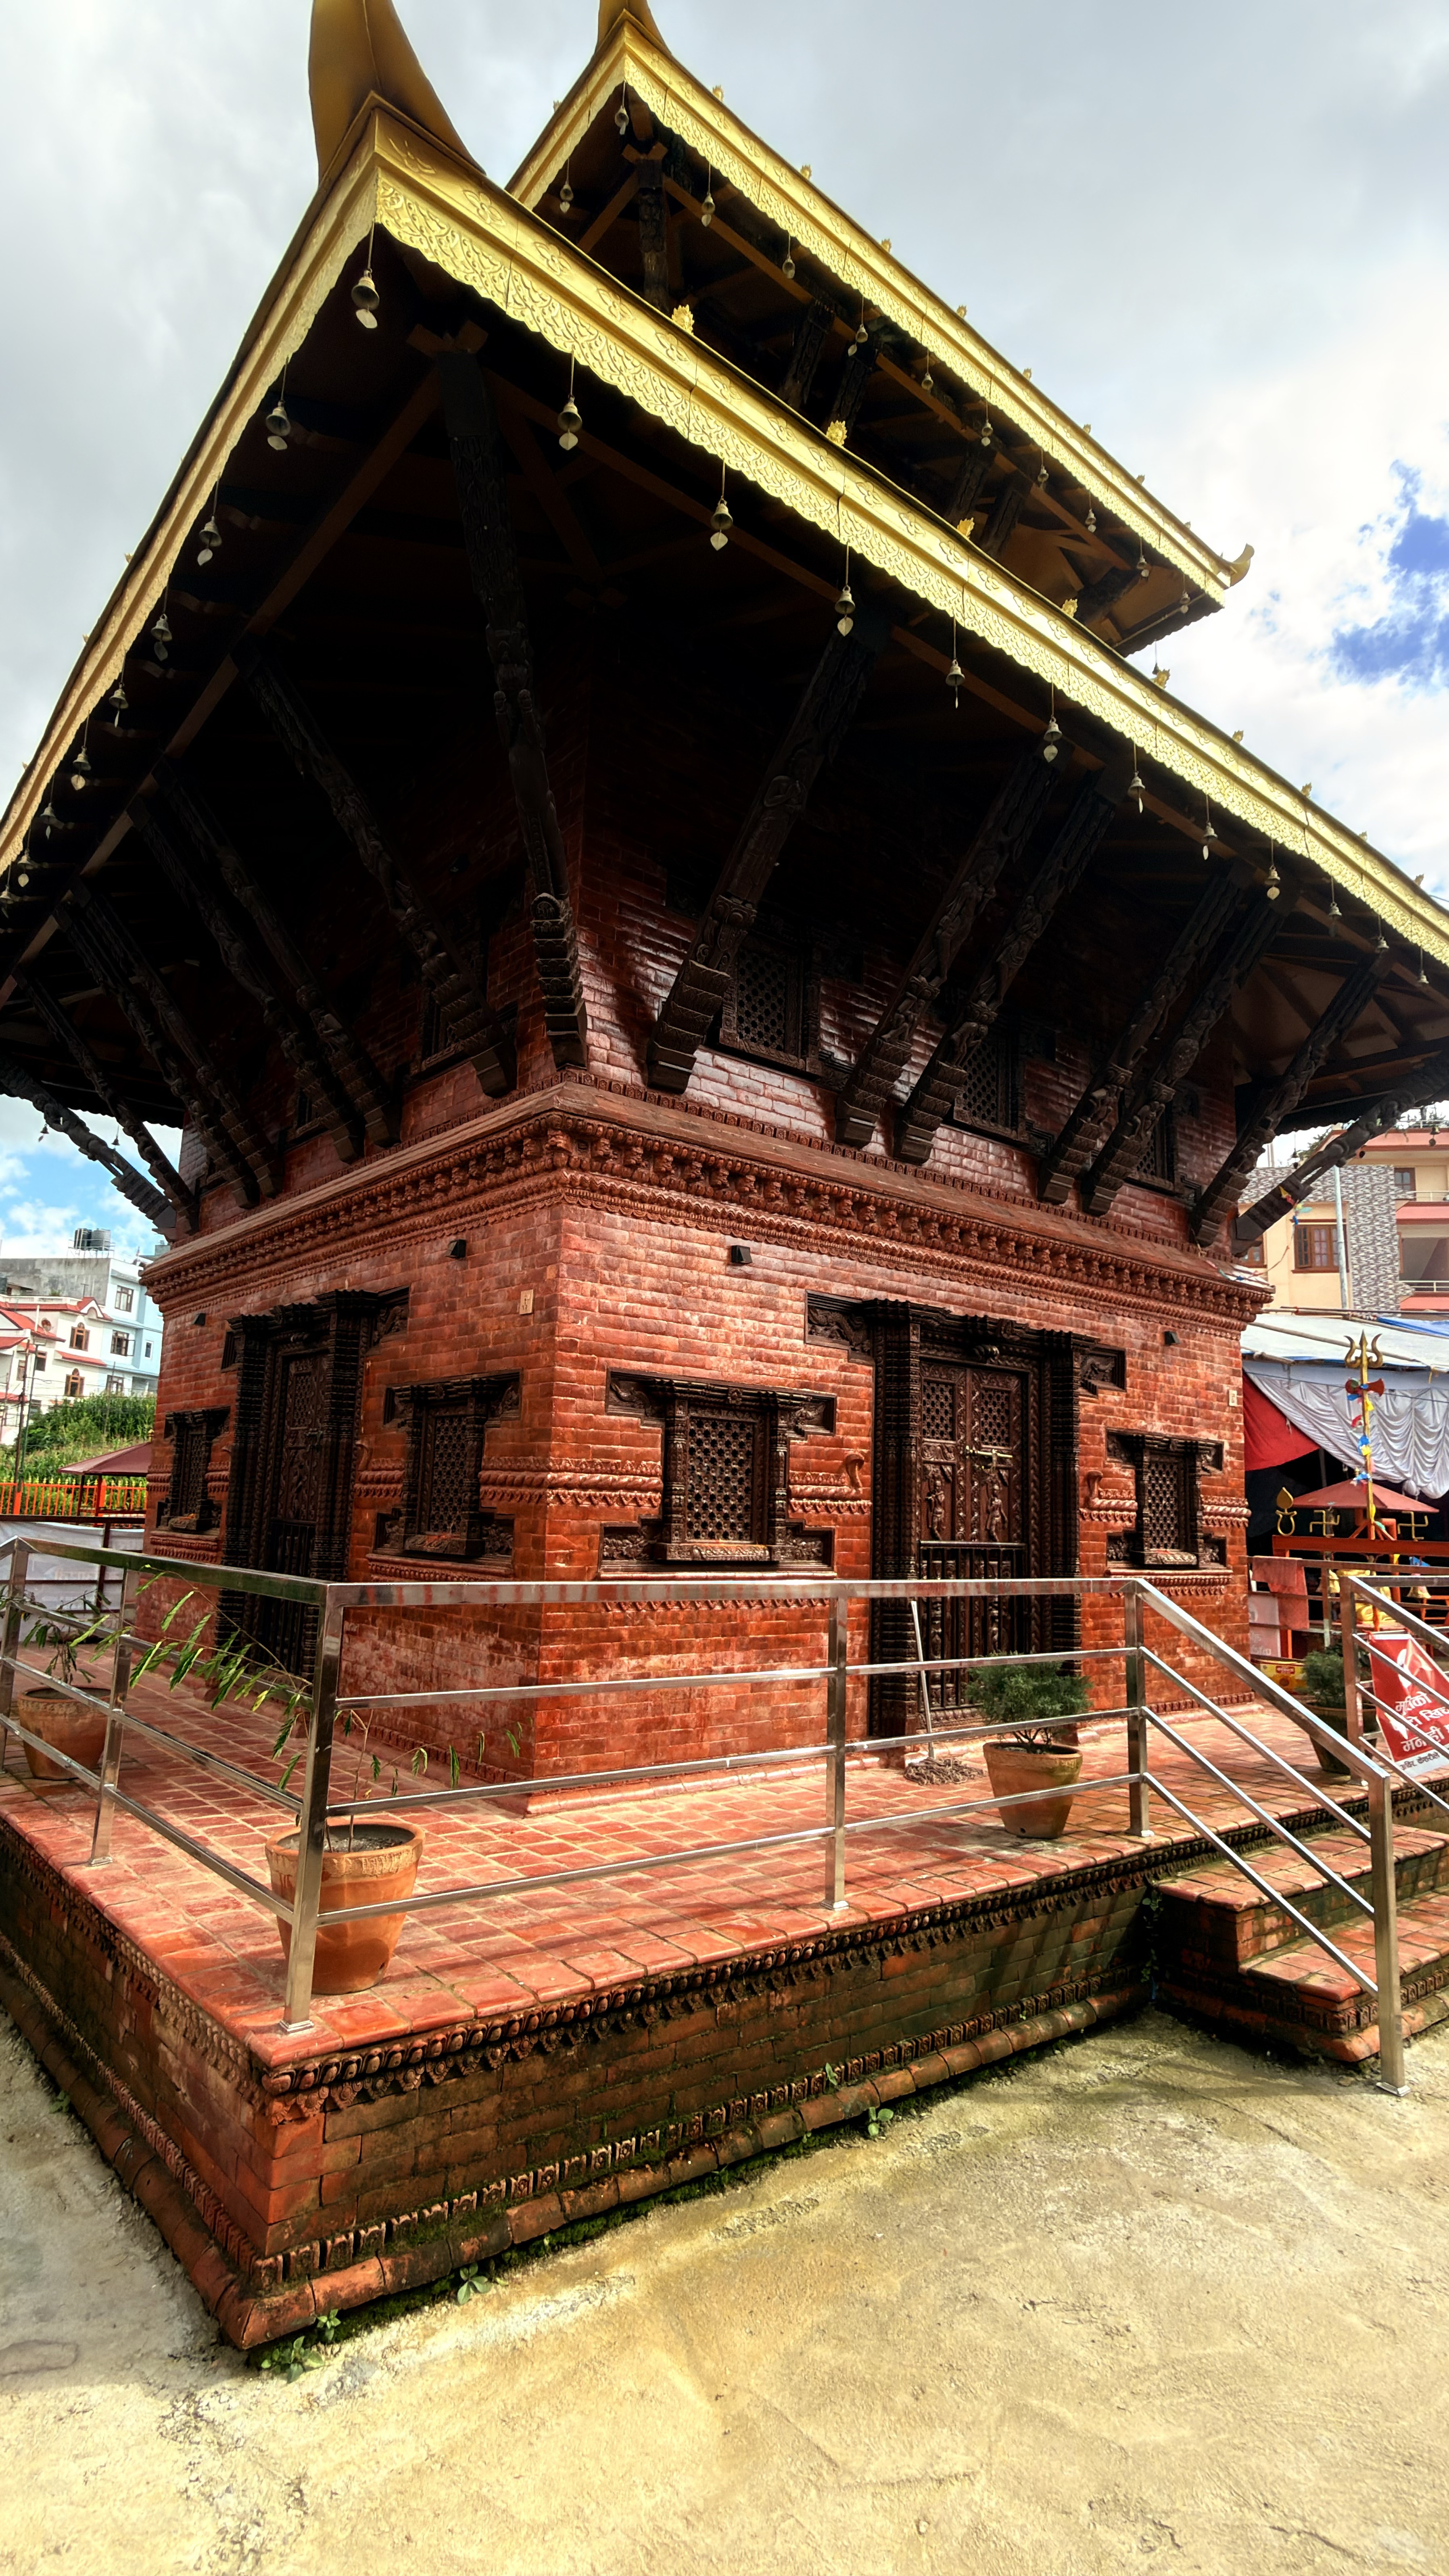
Heritage site: Nageshwor_Dham_Temple